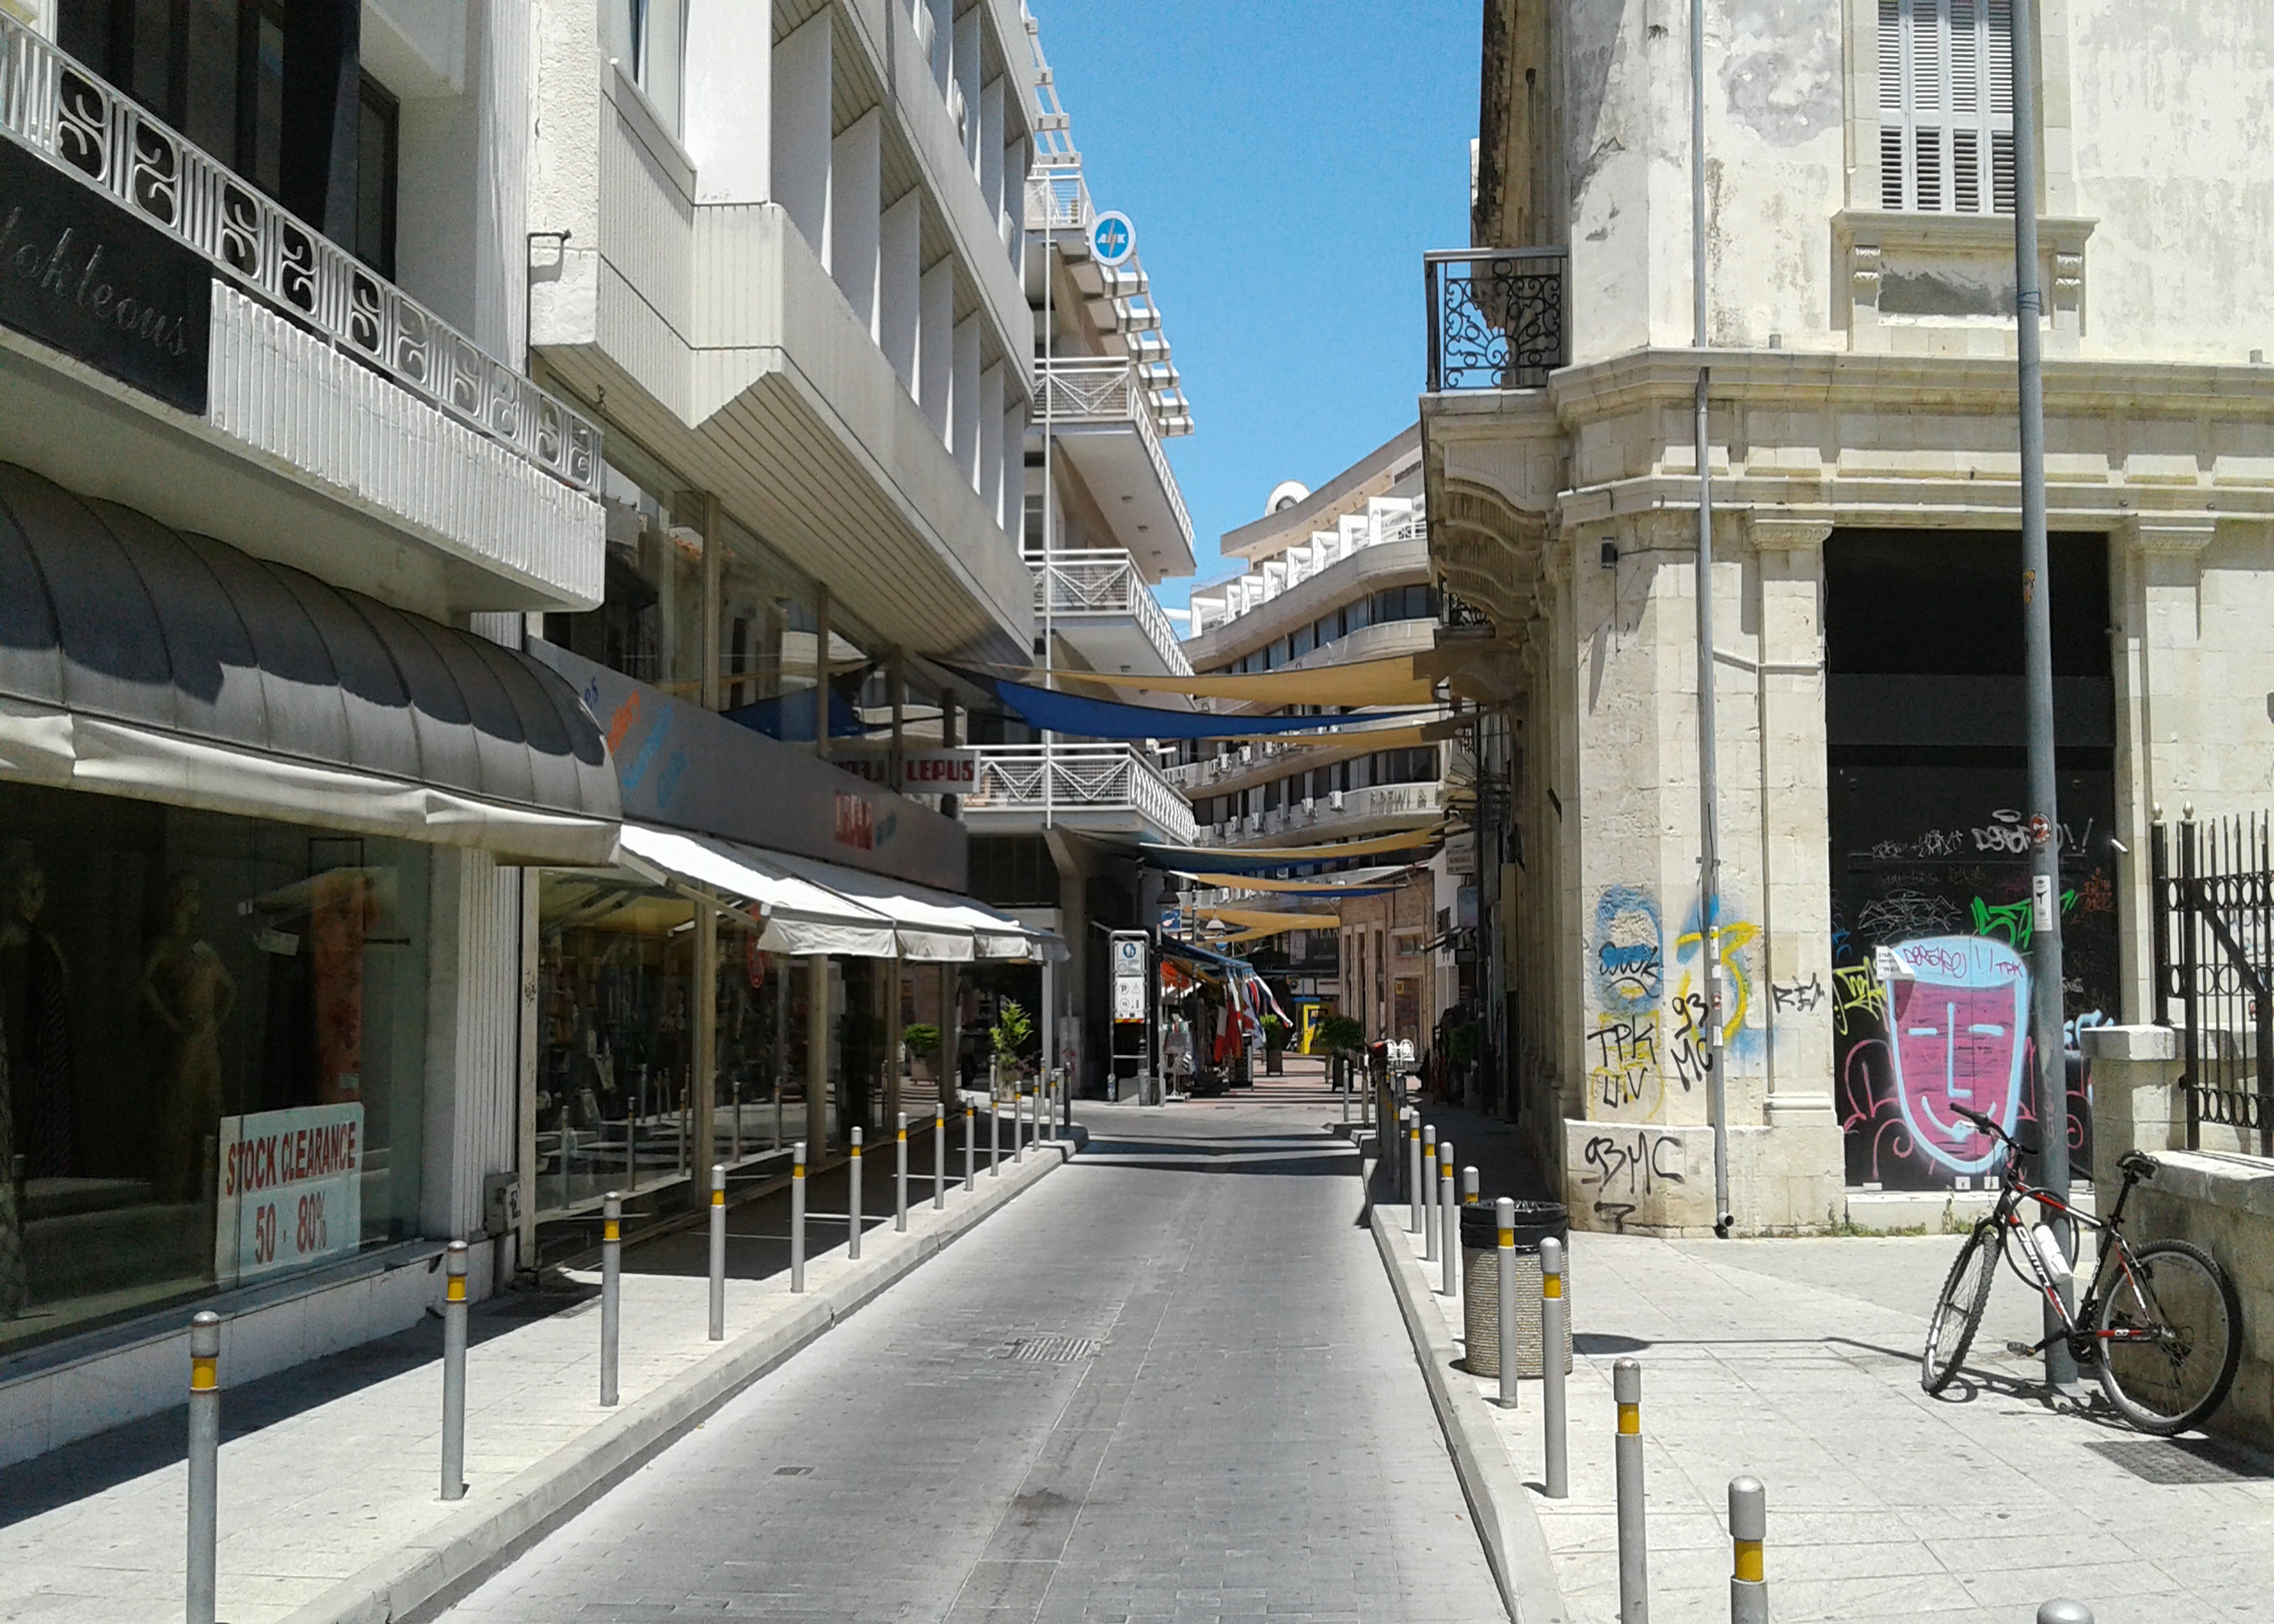
road, architecture, traffic, stone, bicycle, building, wheel, tire, window, bicycle wheel, road surface, sky, urban design, sidewalk, city, flowerpot, facade, metropolitan area, retail, shopping, metropolis, mixed use, vehicle, house, pedestrian, marketplace, street, commercial building, lane, nonbuilding structure, walkway, downtown, alley, market, condominium, apartment, tourism, cobblestone, awning, outlet store, transport, winter, bicycle tire, travel